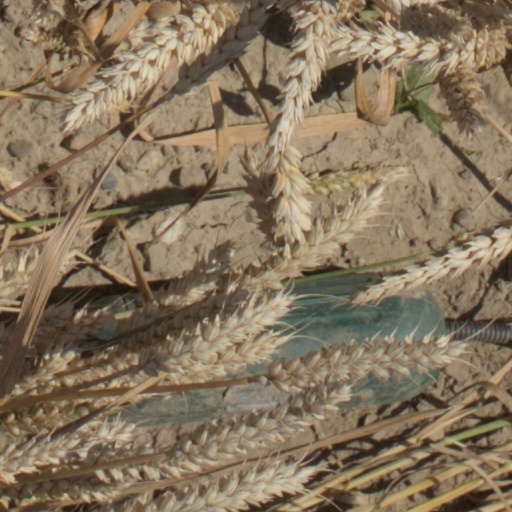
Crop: wheat